Lady Shiva

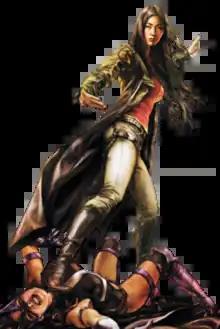
Lady Shiva as she appears in the in the cover of "Birds of Prey" (2010- 2011) #6.

Still, although Shiva is no longer an active member of the Birds of Prey, she continues to be protective of her former teammates. Such is the case when the Birds of Prey are being threatened by Spy Smasher, who attempts to steal control away from Oracle. After a mission in Russia, Oracle and Spy Smasher fight against one another for control of the team. Although Oracle is unable to use her legs, she is victorious, although Spy Smasher attempts to go back on their deal. Unfortunately, she is confronted outside by every single living Birds of Prey Agent Oracle has ever recruited, who warn her against ever going after Oracle again; Lady Shiva is among them. When Barbara later asks the others who called Shiva, no one responds.